National Assembly Building of Vietnam

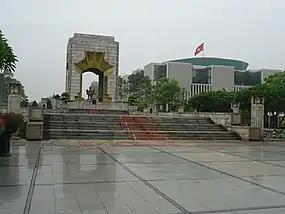
National Assembly House as seen from Bắc Sơn Monument

The total ground for the construction of the National Assembly House in Ba Dinh political center (about 22 ha) was bounded as follows: